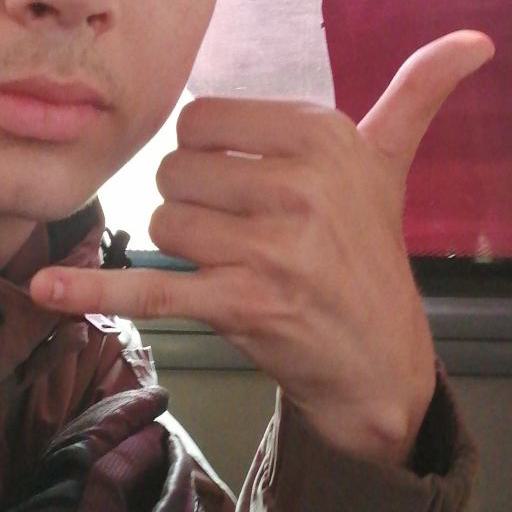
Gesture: call